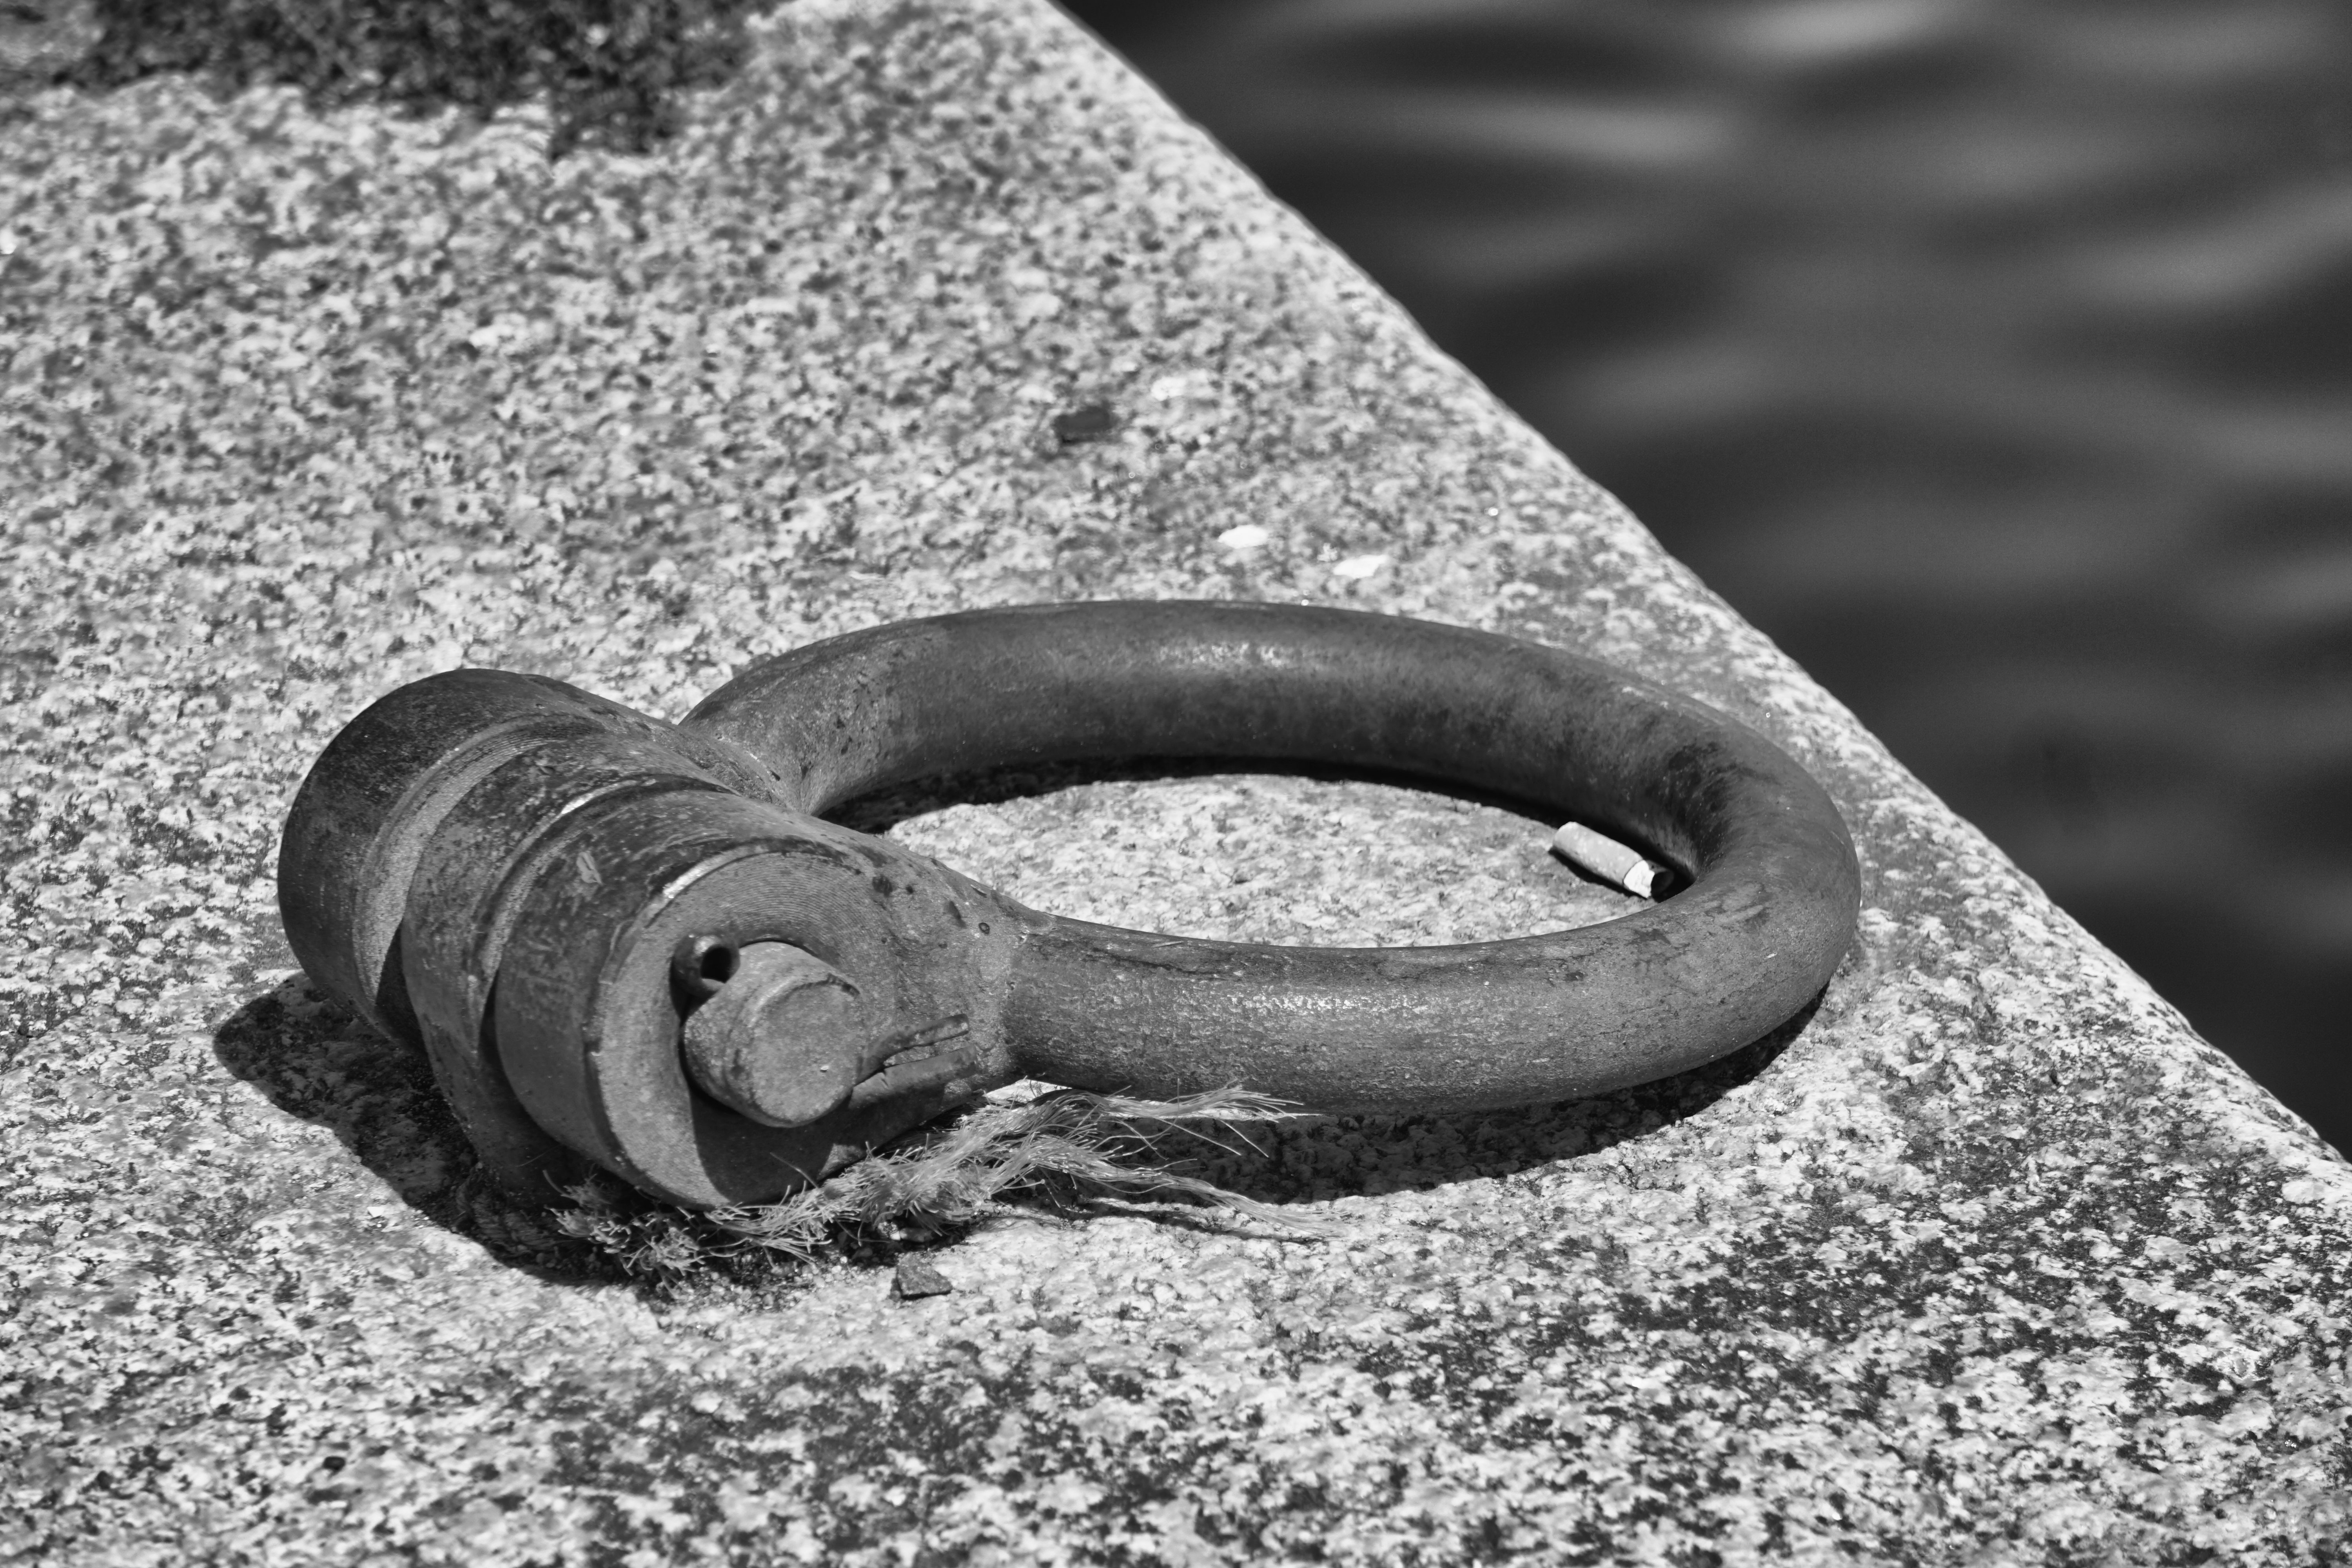
hand, black and white, photography, wheel, ring, old, metal, black, monochrome, material, tire, close up, marine, iron, wharf, monochrome photography, automotive tire